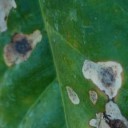
Label: Miner